List of chocolate drinks

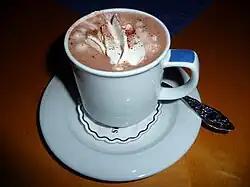
A cup of hot chocolate with whipped cream and cocoa powder

This is a list of notable chocolate drinks. Chocolate is a processed, typically sweetened food produced from the seed of the tropical "Theobroma cacao" tree. Its earliest documented use is by the Olmecs of south central Mexico around 1100 BC. The majority of Mesoamerican people made chocolate beverages, including the Maya and Aztecs.